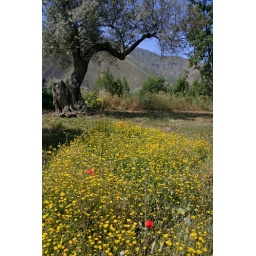
Olive tree in flower meadow